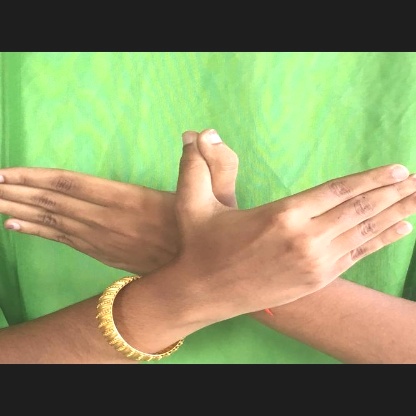
Mudra: Garuda